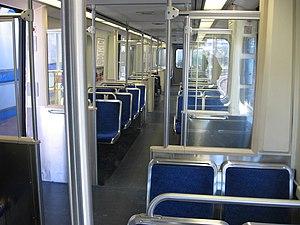
La Market-Frankford Line est la ligne bleue du métro de Philadelphie. Elle roule sur un tracé ouest-est en remontant vers le nord le long de la Delaware River.